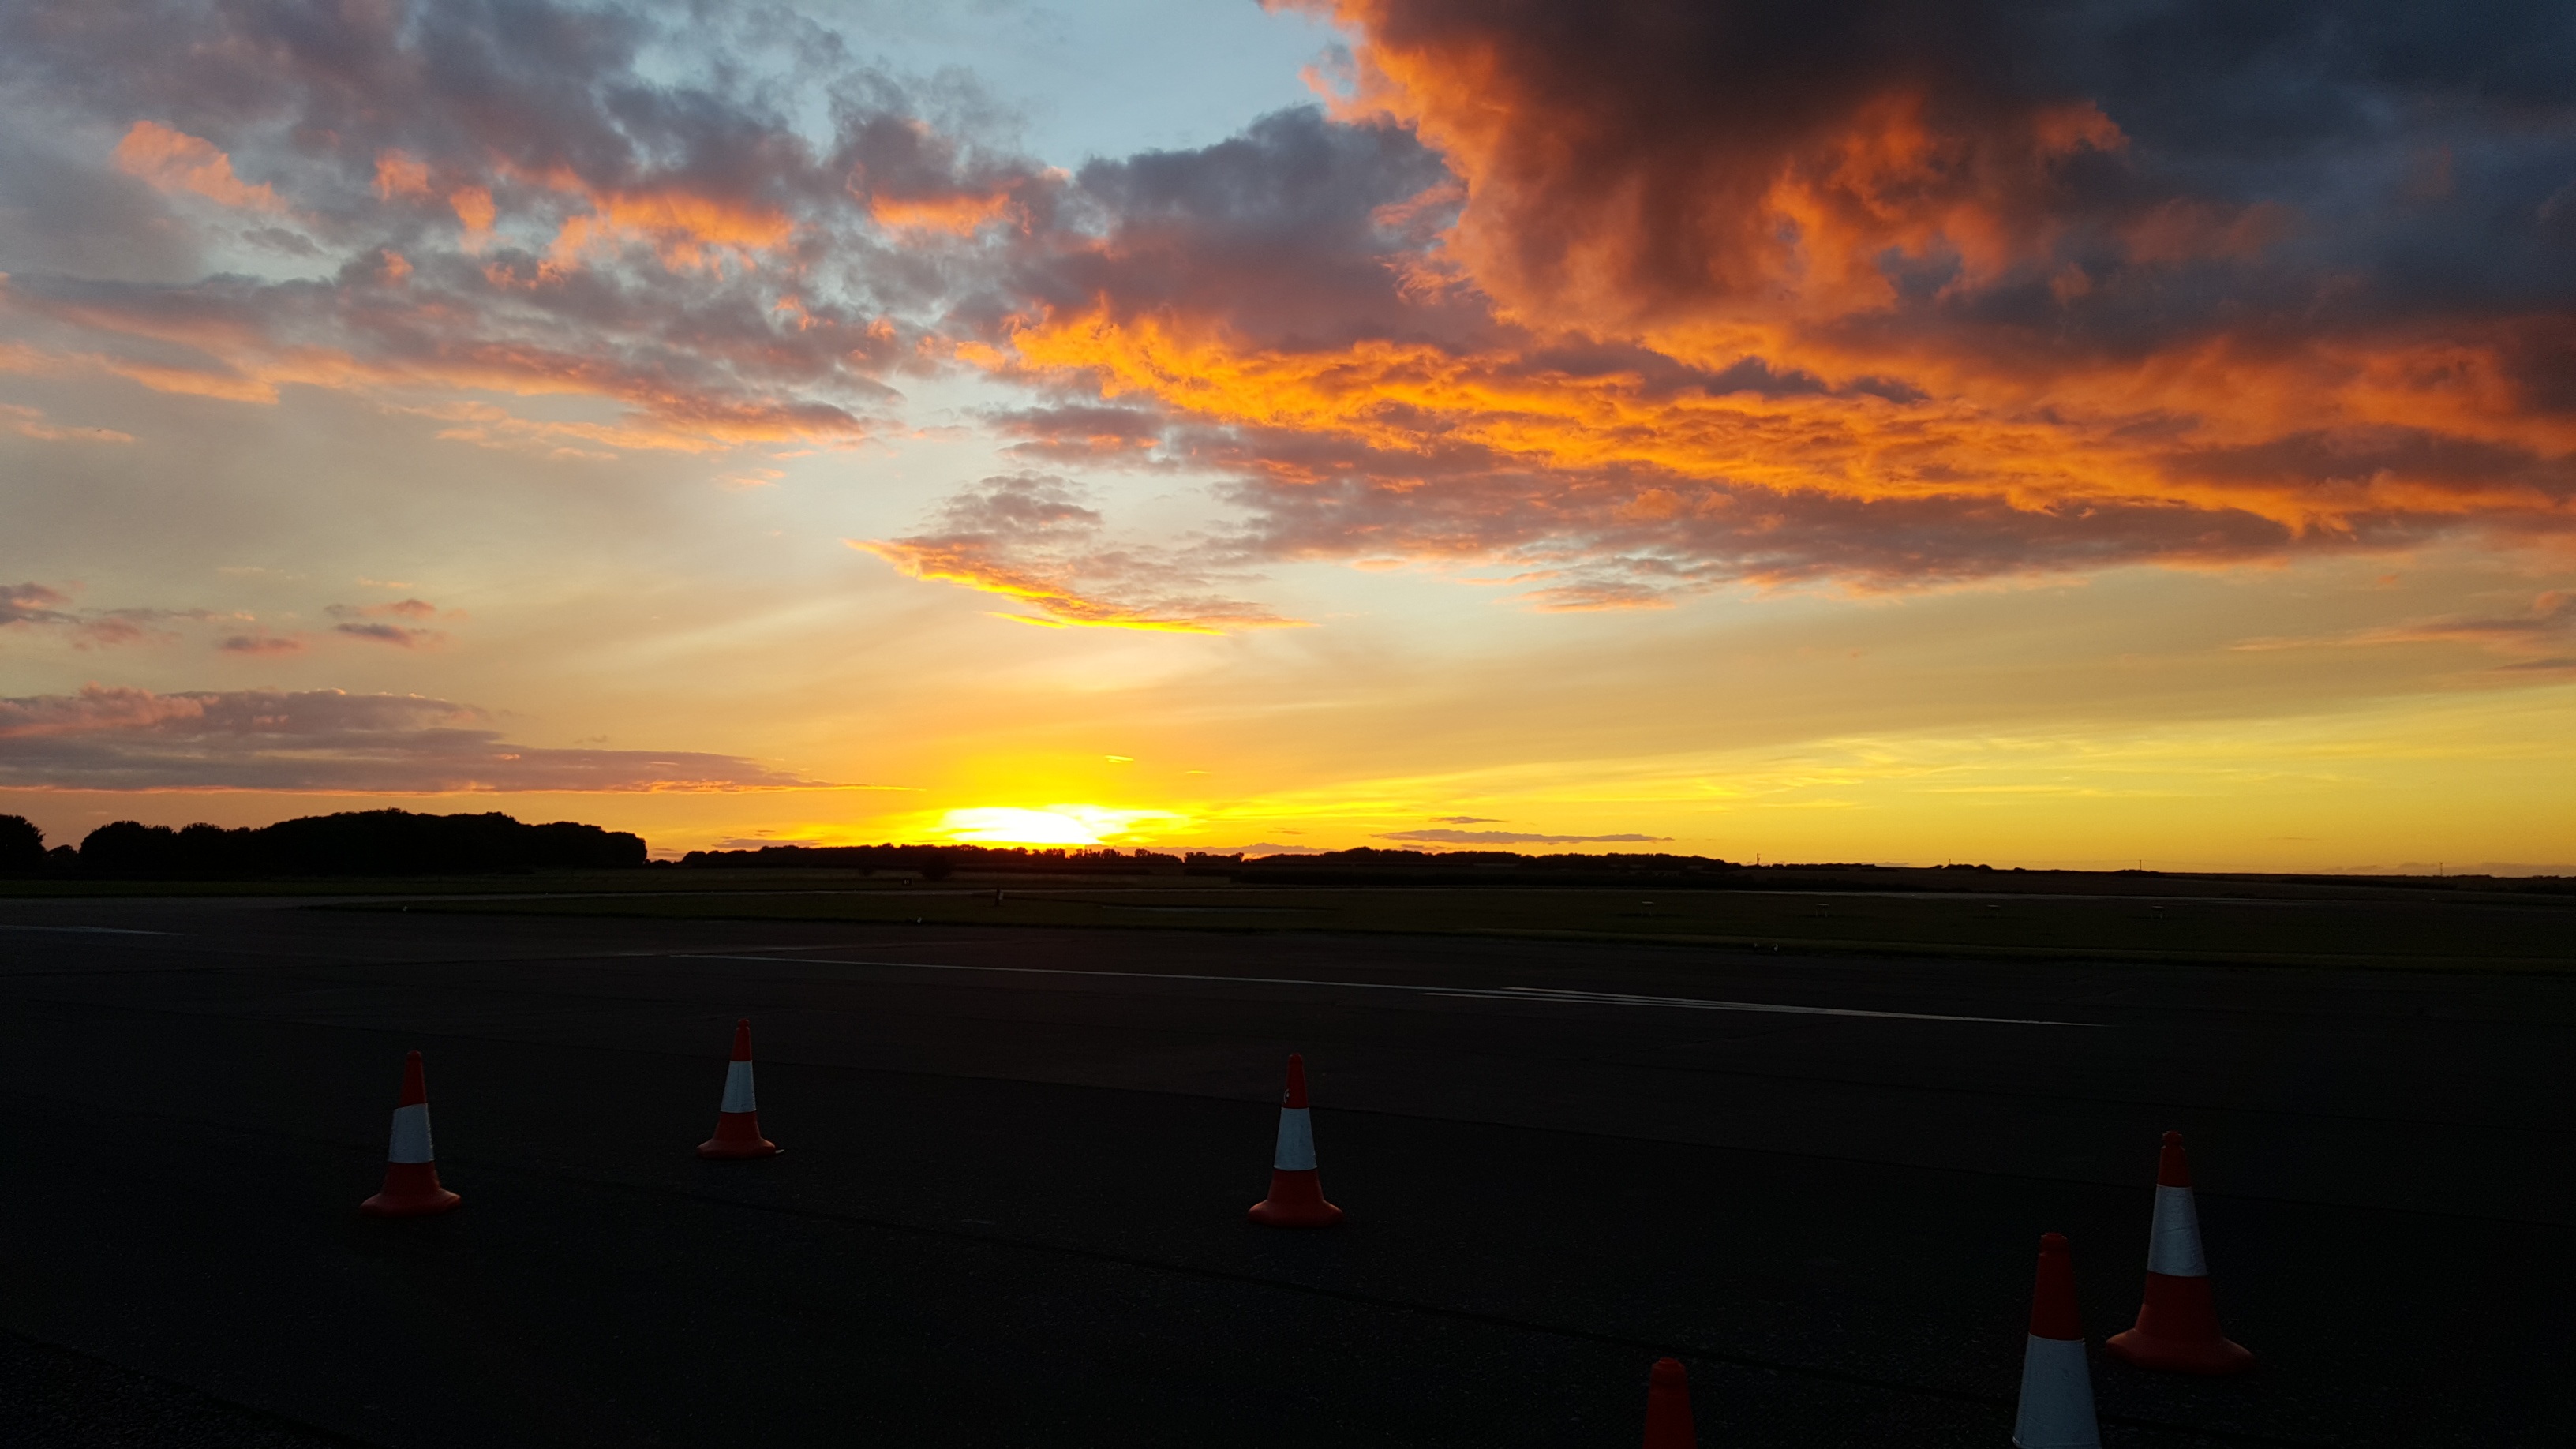
sea, horizon, cloud, sky, sunrise, sunset, morning, dawn, atmosphere, dusk, evening, airfield, afterglow, lincolnshire, red sky at morning